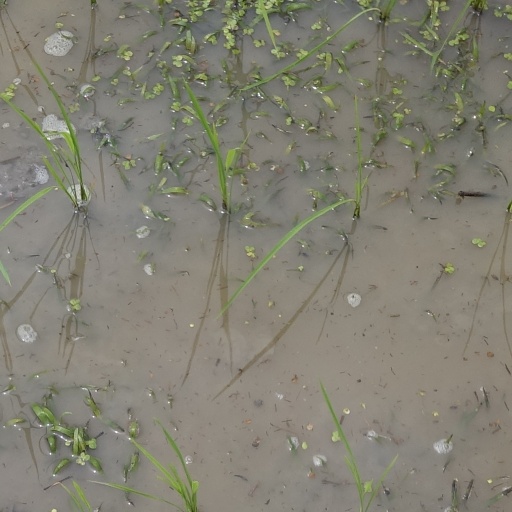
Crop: rice